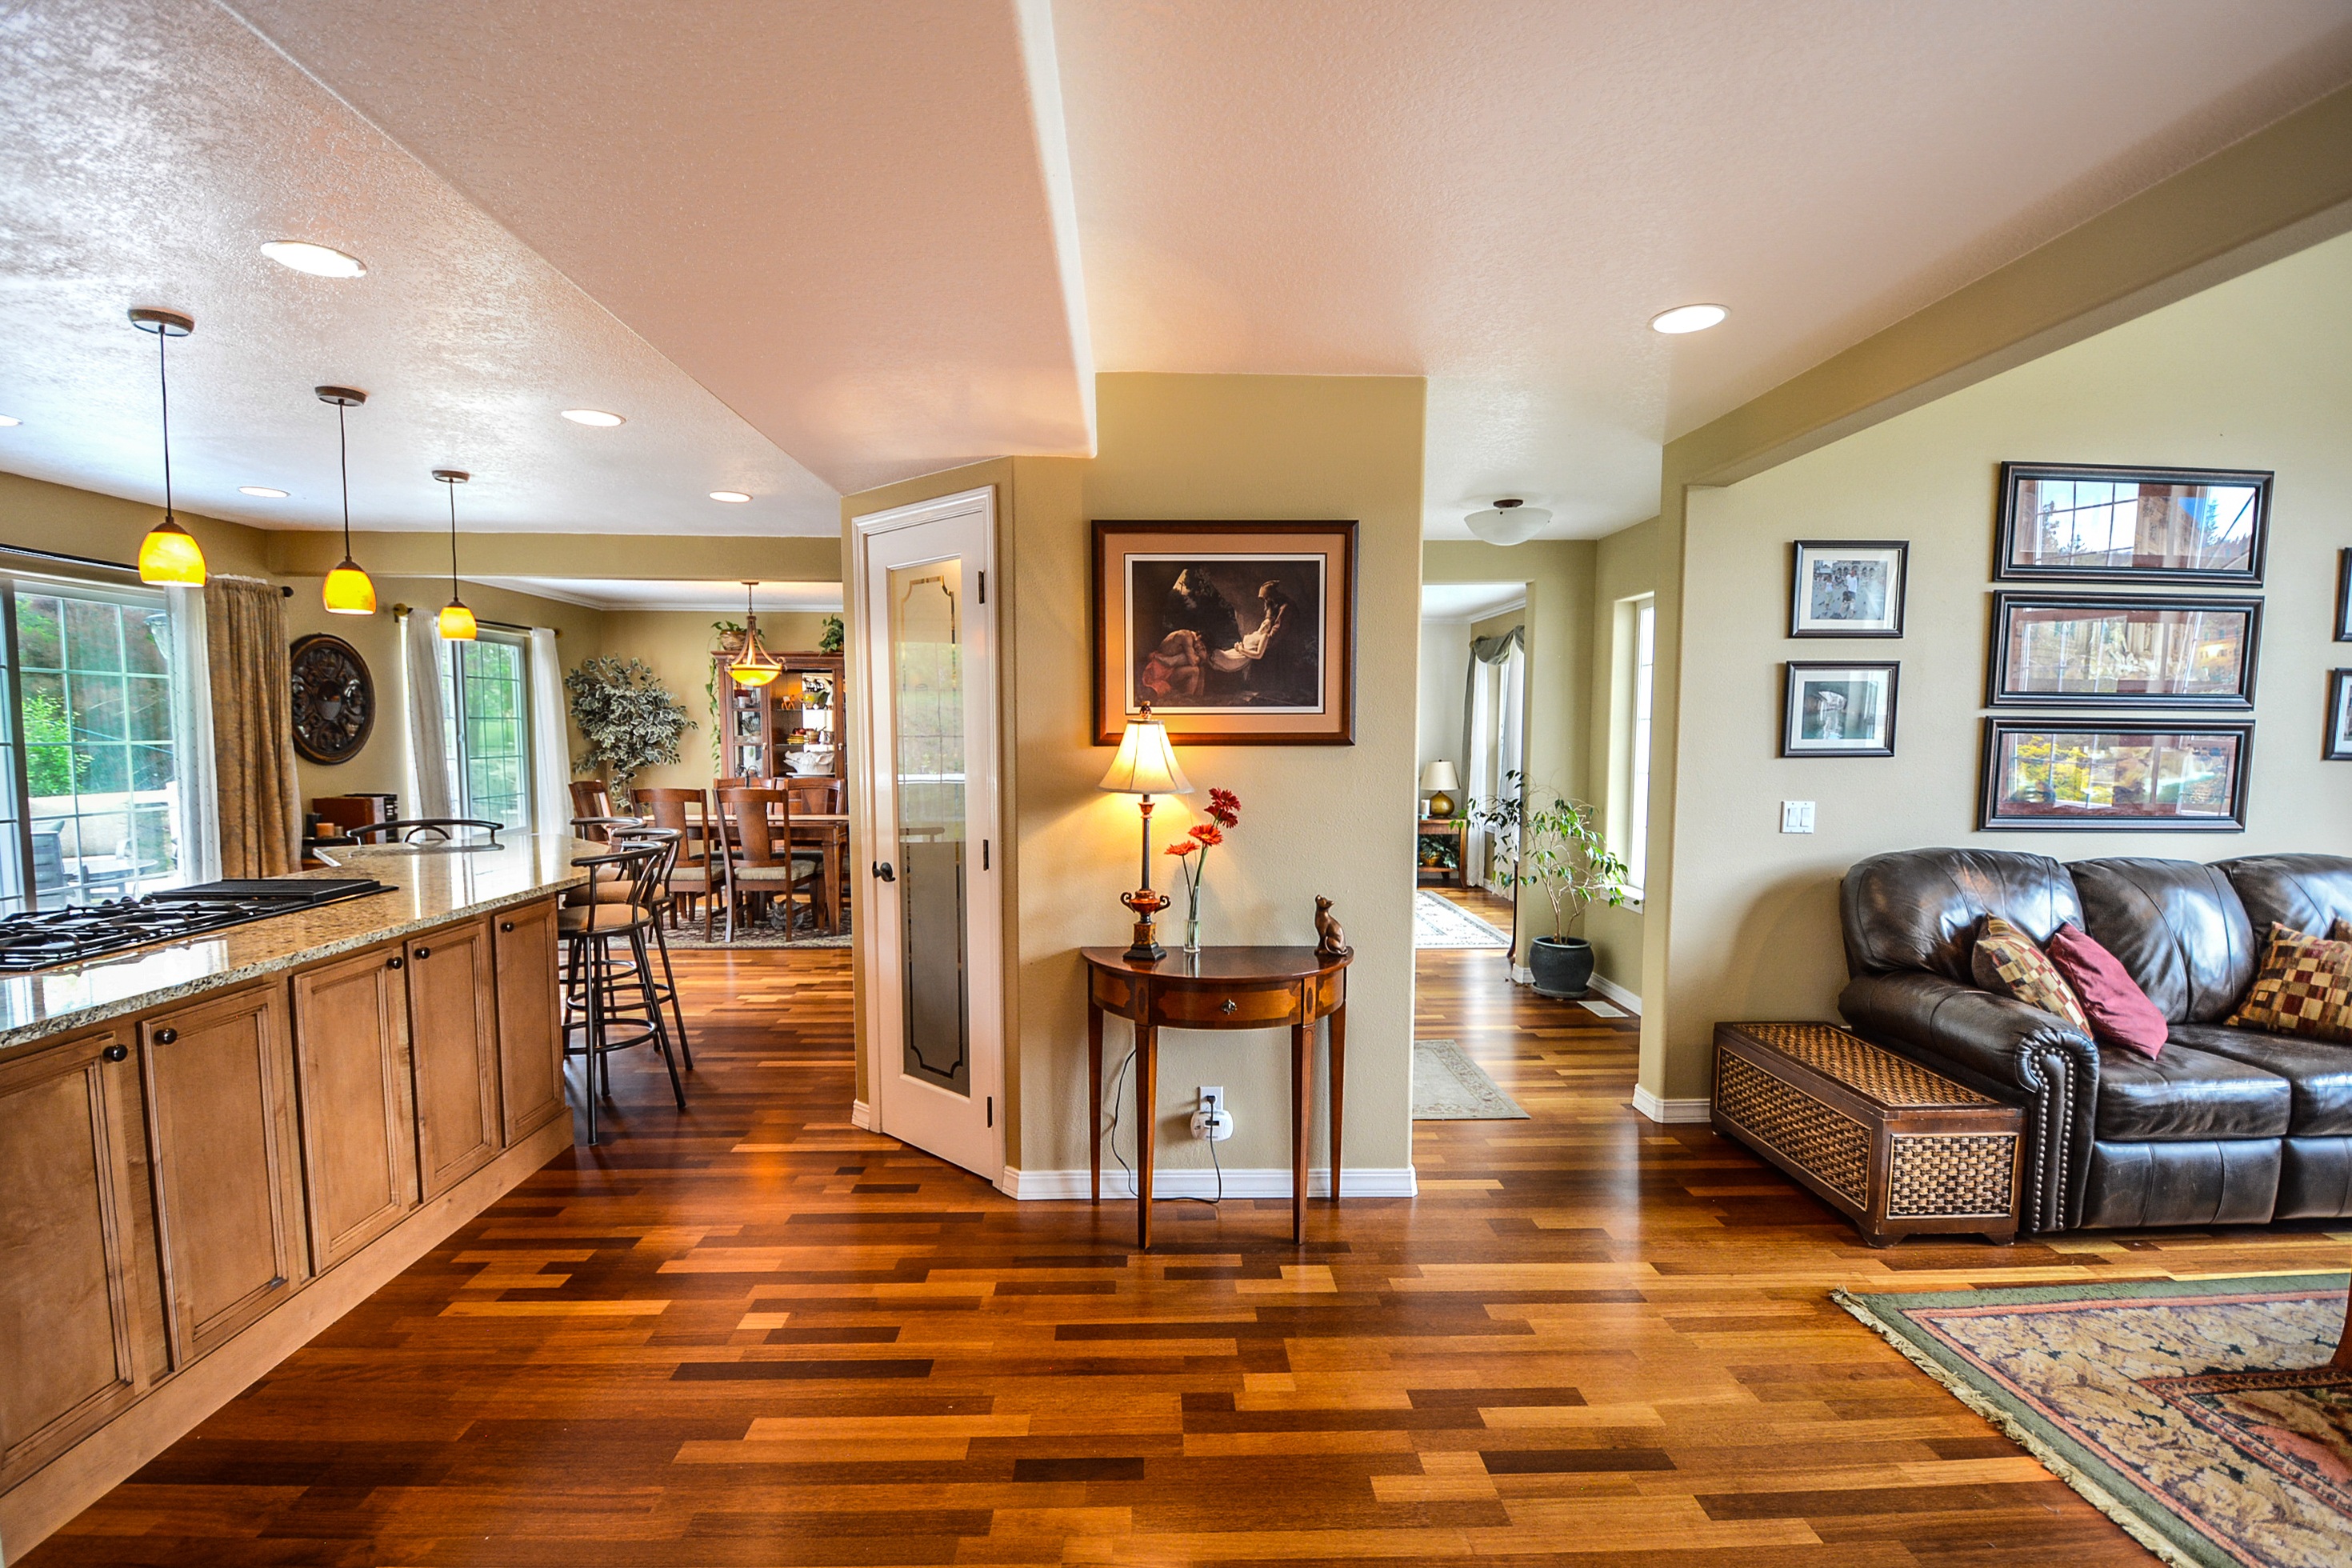
room, property, living room, estate, home, floor, hardwood, real estate, interior design, wood flooring, flooring, ceiling, wood, condominium, mansion, design, laminate flooring, dining room